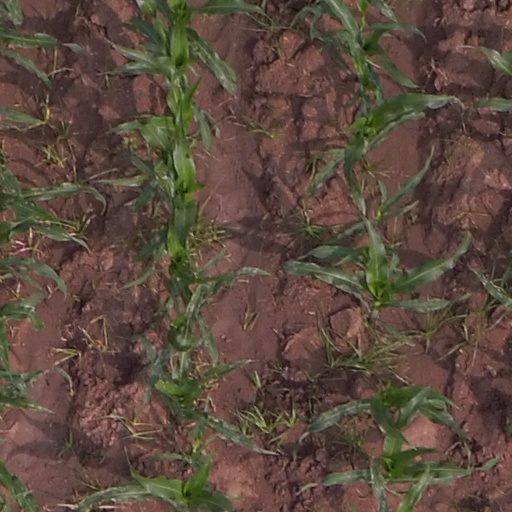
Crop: maize; corn